Gilda's Club

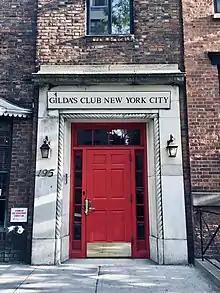
<a href="https%3A//gildasclubnyc.org/">Gilda's Club New York City

Gilda's Club is a community organization for people with cancer, their families and friends. Local chapters provide meeting places where those who have cancer, their families, and friends can join with others to build emotional and social support as a supplement to medical care. Free of charge and nonprofit, Gilda's Club chapters offer support and networking groups, lectures, workshops and social events in a nonresidential, homelike setting. The club was named in honor of the original "Saturday Night Live" cast member Gilda Radner, who died of ovarian cancer in 1989.